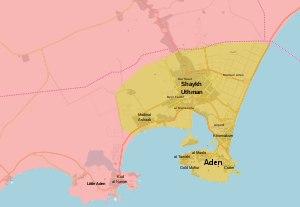
Le conflit sud-yéménite ou Mouvement pacifique du sud, est un conflit politique et social puis armé opposant le gouvernement du Yémen et le mouvement du Sud depuis 2009.
La guerre civile yéménite est un conflit qui oppose depuis 2014 principalement les rebelles chiites houthis et, jusqu'en 2017, les forces fidèles à l'ex-président Ali Abdallah Saleh au gouvernement d'Abdrabbo Mansour Hadi, élu en 2012 à la suite de la révolution yéménite et du départ du pouvoir de Saleh. Le conflit s'est internationalisé en mars 2015 avec l'intervention de nombreux pays musulmans menés par l'Arabie saoudite.